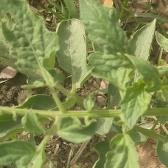
Crop: Tomato
Condition: virosis-d